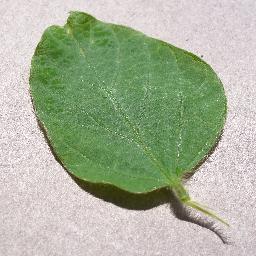
Label: Soybean___healthy